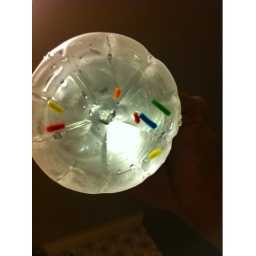
And yes, sprinkles in the water bottle ;) #sprinklespic 10